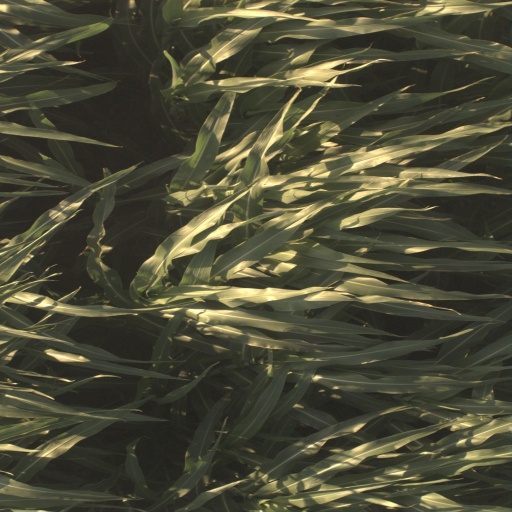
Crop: sorghum